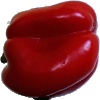
Label: Pepper Red 1